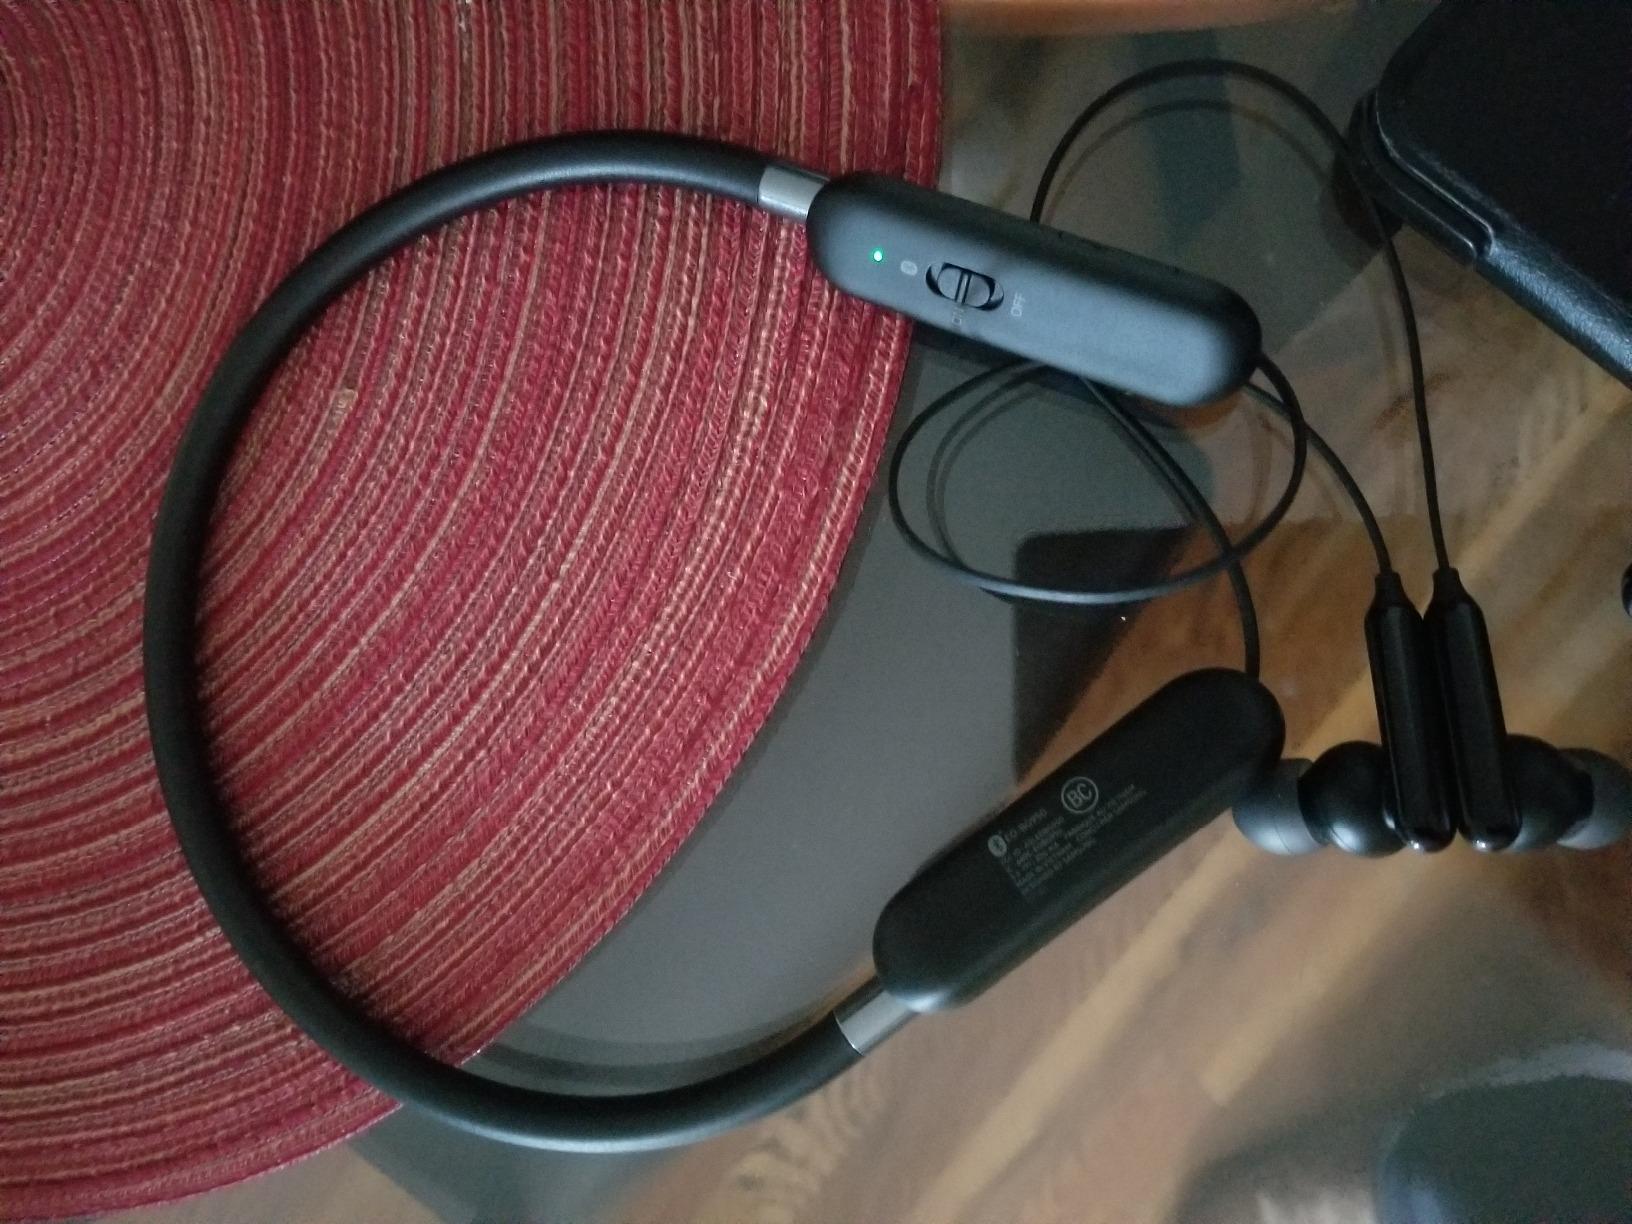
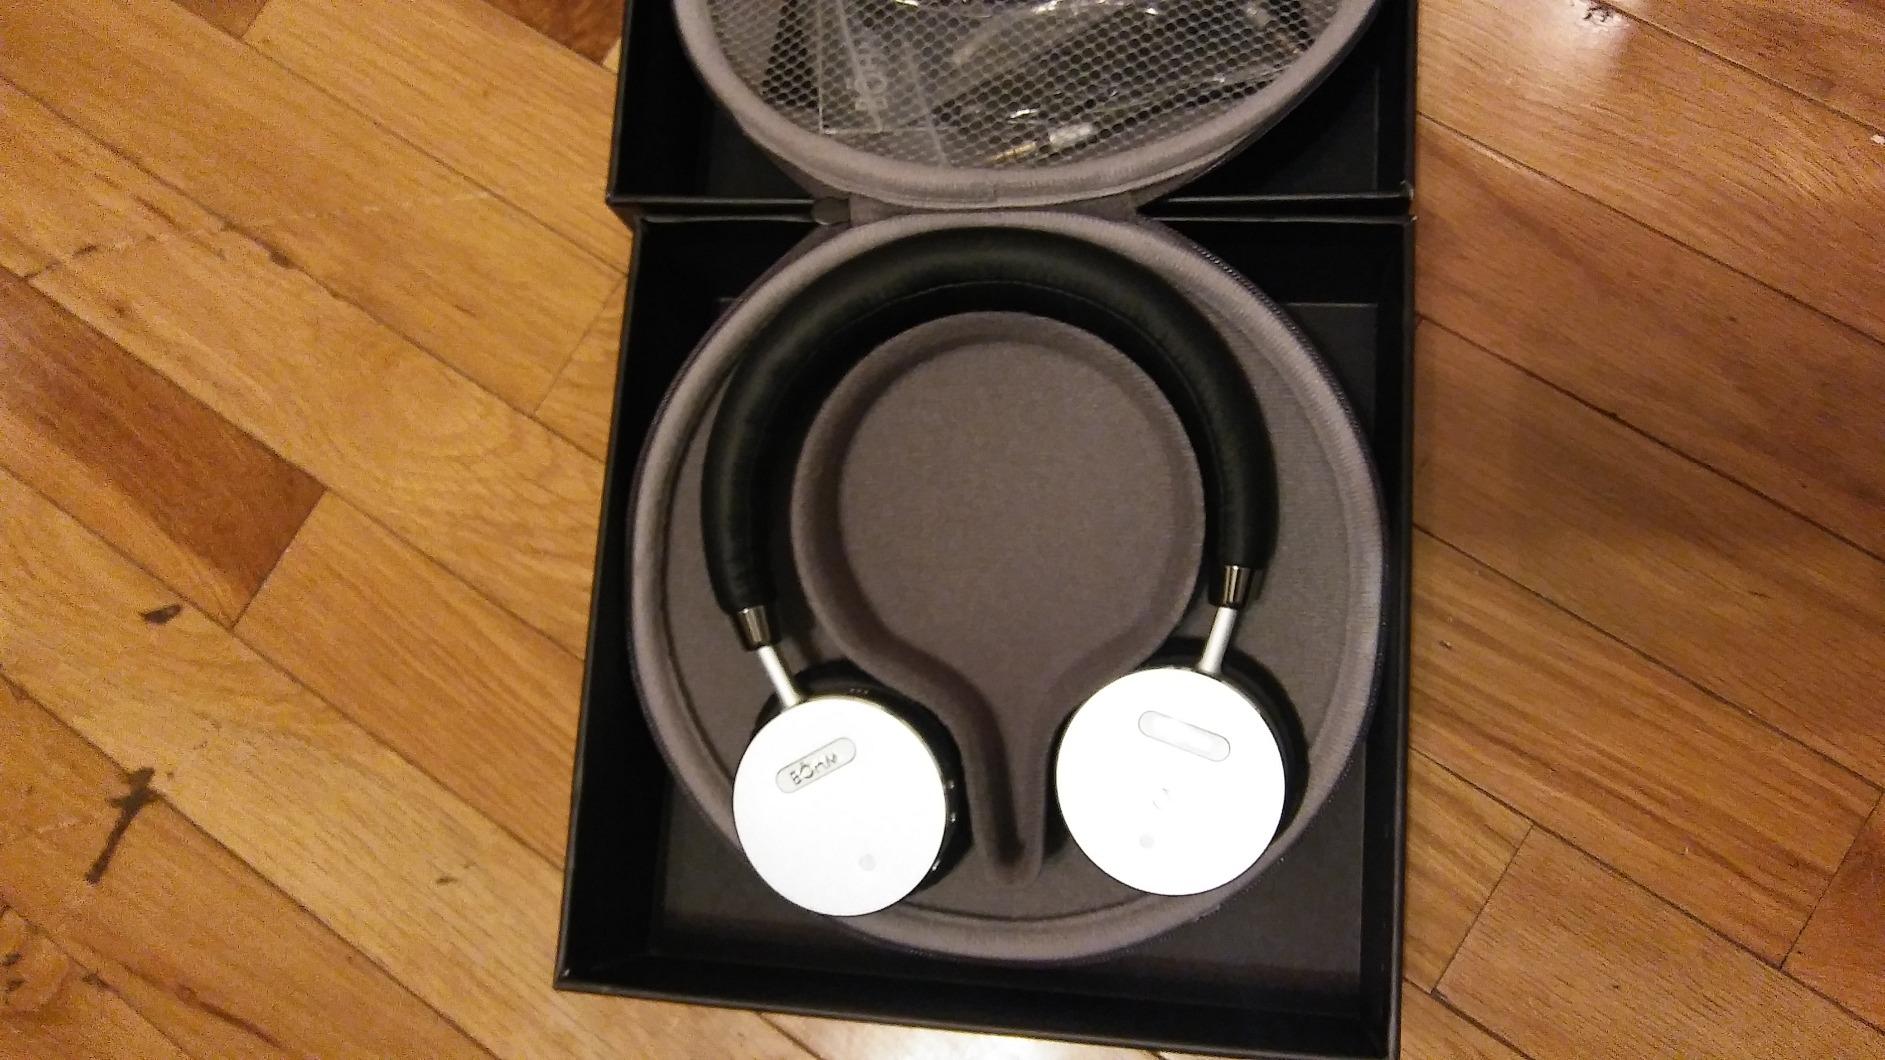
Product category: headphones
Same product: no